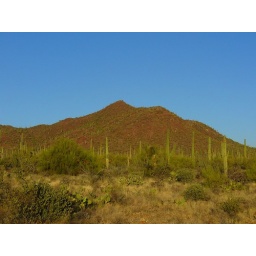
small mountain in red